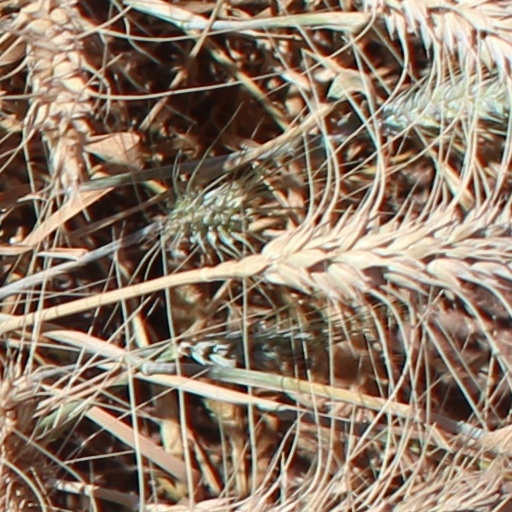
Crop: wheat